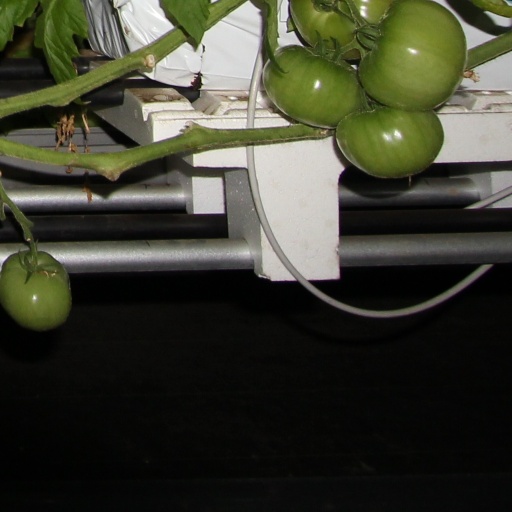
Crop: tomato